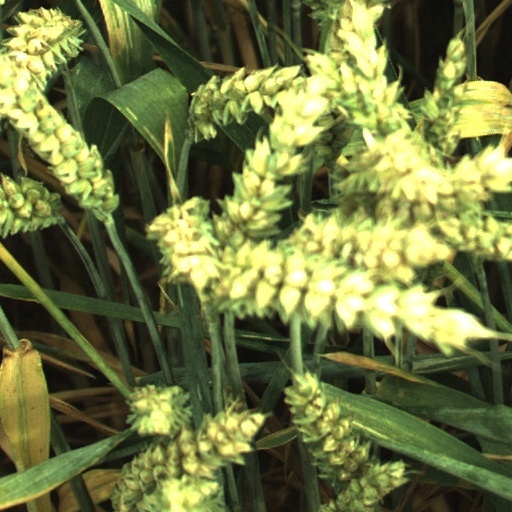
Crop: wheat